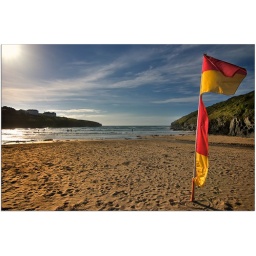
Another shot from the library in order to remember how nice the beach can be when the sun shines.